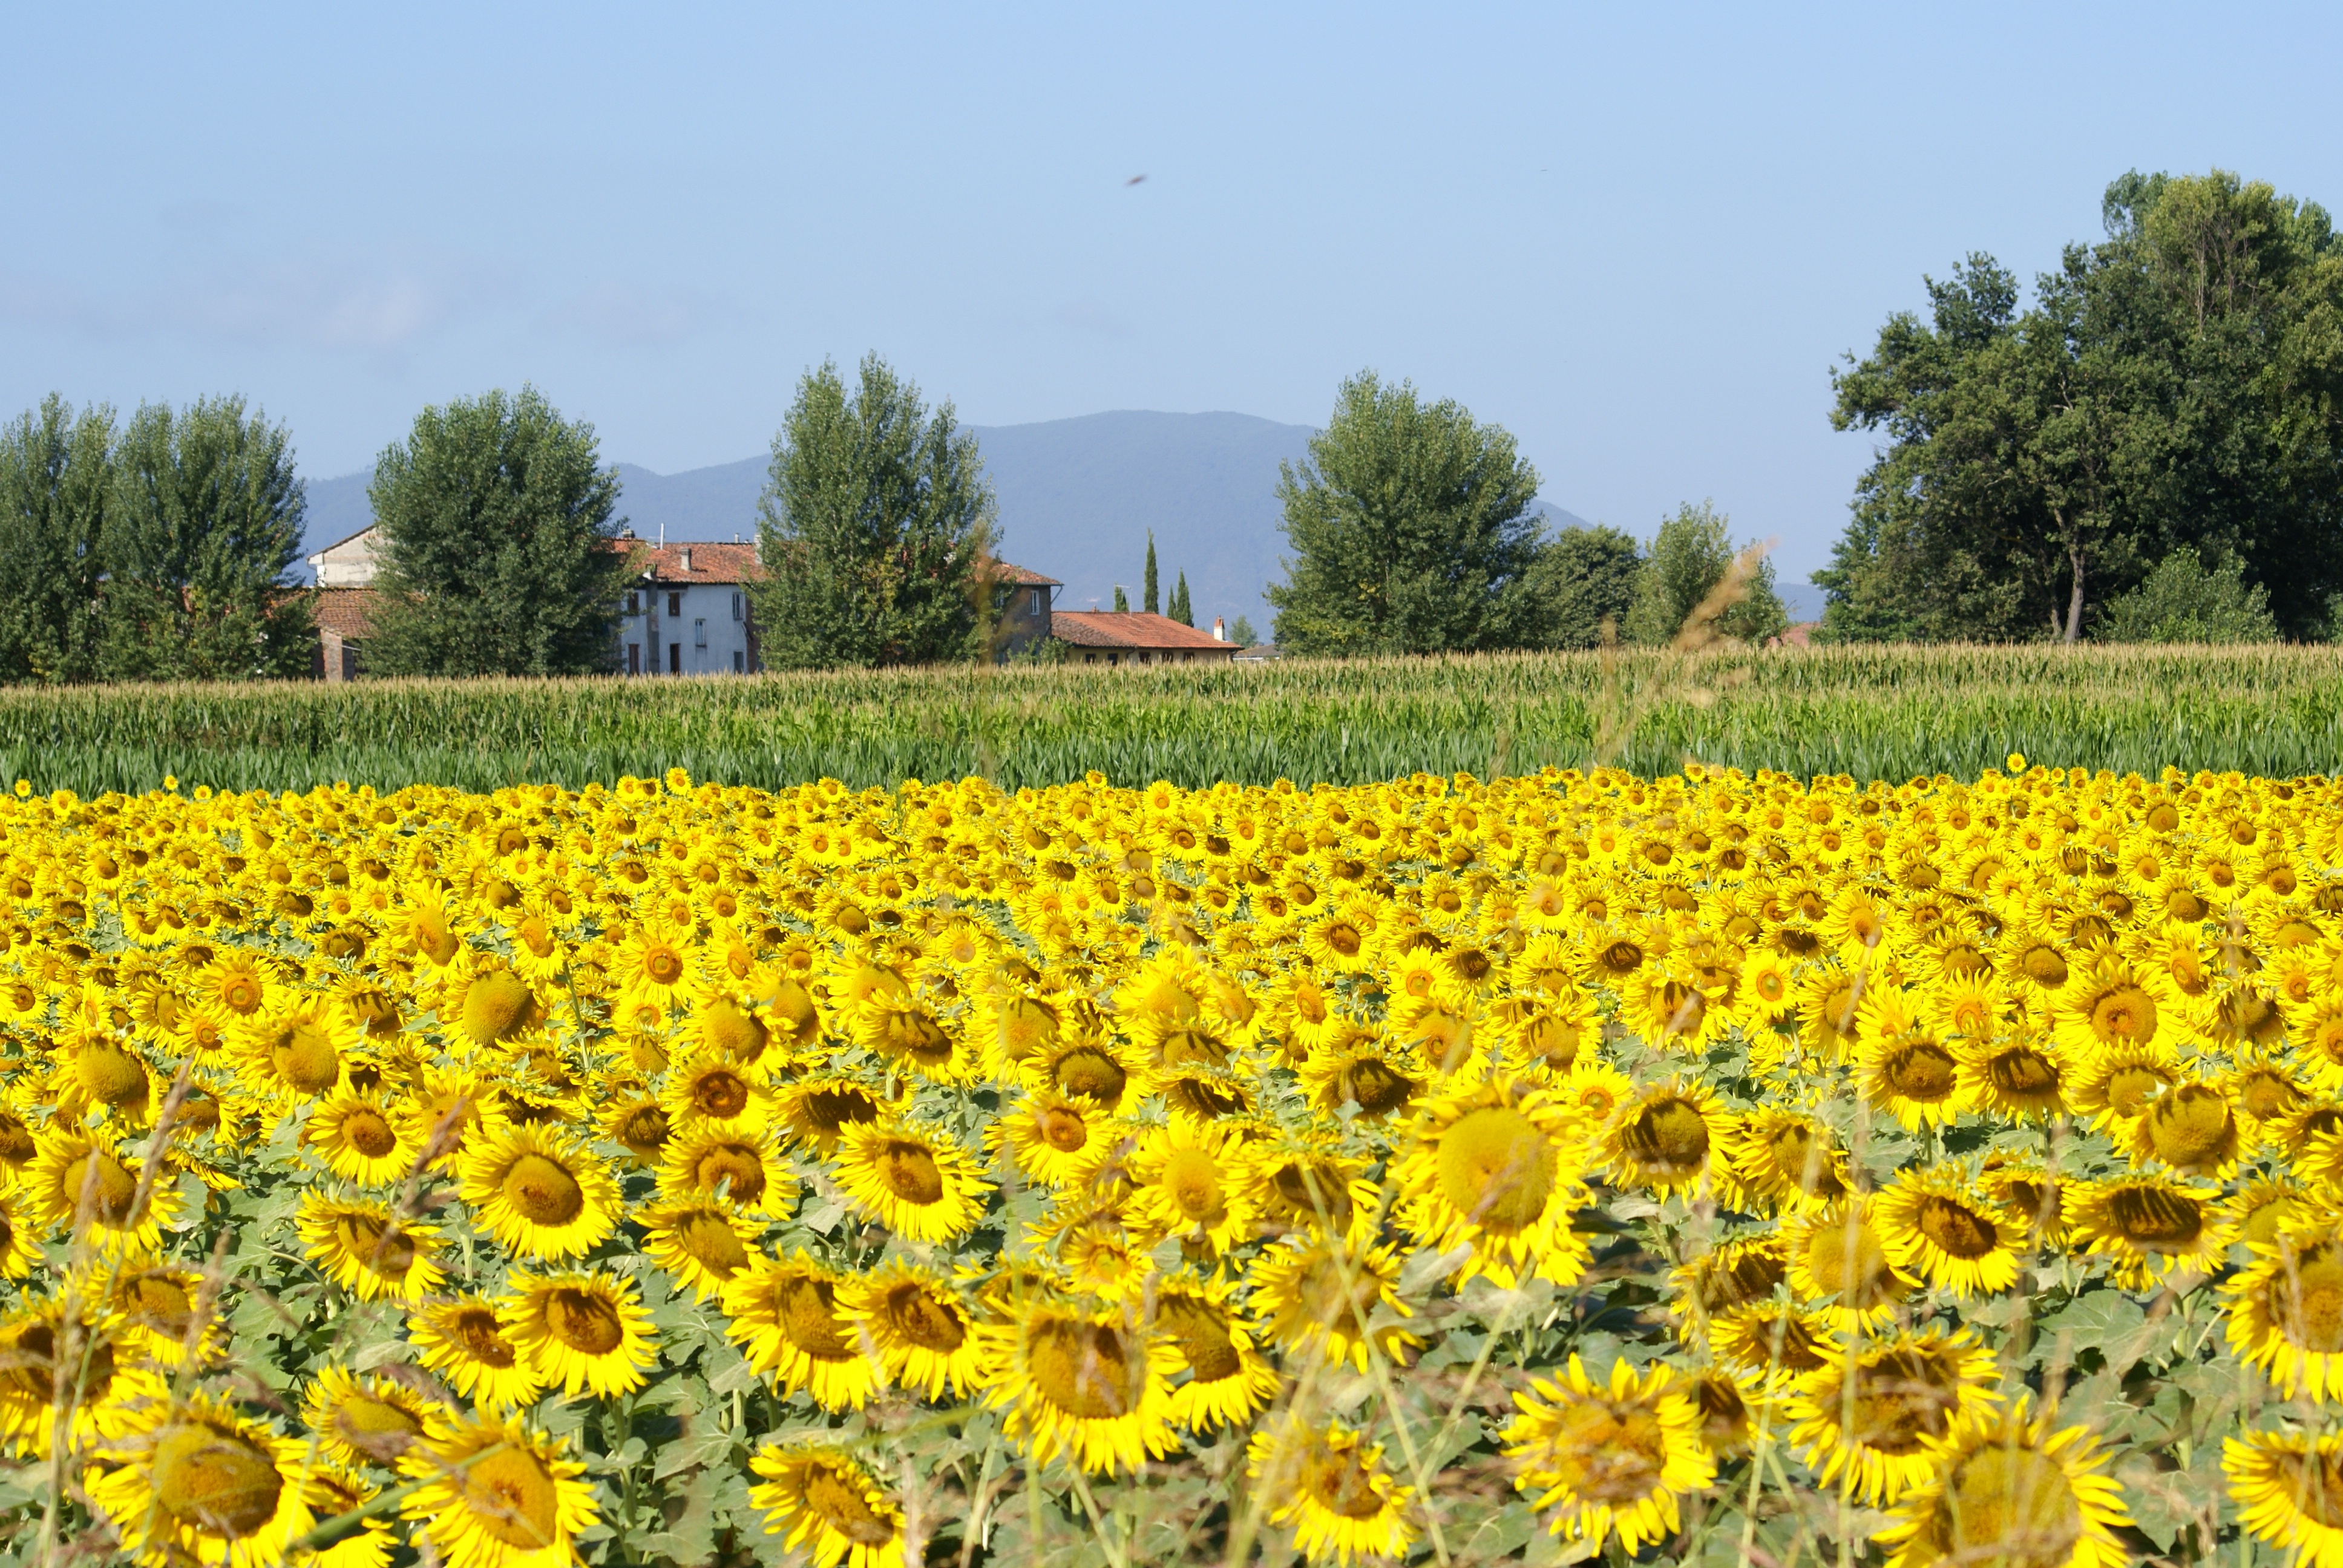
plant, sky, field, wheat, flower, summer, blue, agriculture, sunflower, cultivation, sunflowers, flowering plant, daisy family, annual plant, land plant